Canada in World War II

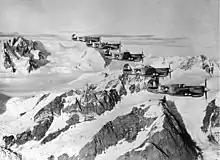
Fighter planes of the Royal Canadian Air Force conducting patrol operations in Alaska.

In Autumn 1941, the British government accepted an offer by the Canadian Government to send two infantry battalions and a brigade headquarters (1,975 personnel) to reinforce British, Indian, and Hong Kong personnel garrisoned at Hong Kong. It was known as "C Force" and arrived in Hong Kong in mid-November 1941, but did not have all of its equipment. They were initially positioned on the south side of the Island to counter any amphibious landing. On 8 December, following the Japanese attack on Pearl Harbor, the Japanese began their attack on Hong Kong with a force 4 times bigger than the Allied garrison. Canadian soldiers were called upon to counterattack, and saw their first combat on 11 December. After bitter fighting, allied forces surrendered on 25 December 1941. "C Force" lost 290 personnel during the battle and a further 267 subsequently perished in Japanese prisoner of war camps.